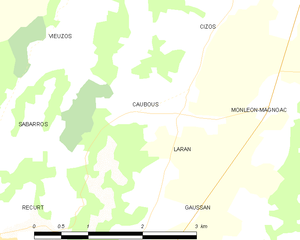
Caubous est une commune française située dans le département des Hautes-Pyrénées, en région Occitanie.